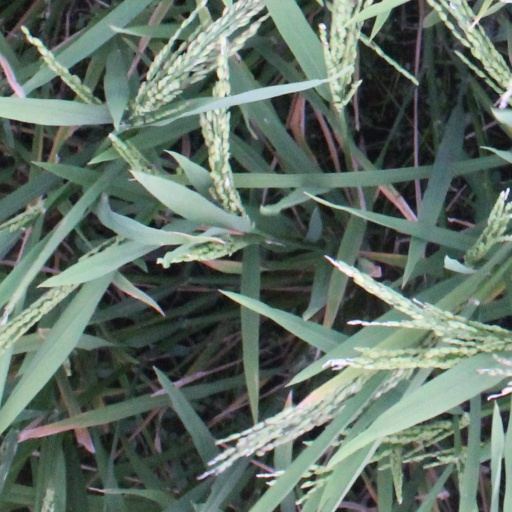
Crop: rice